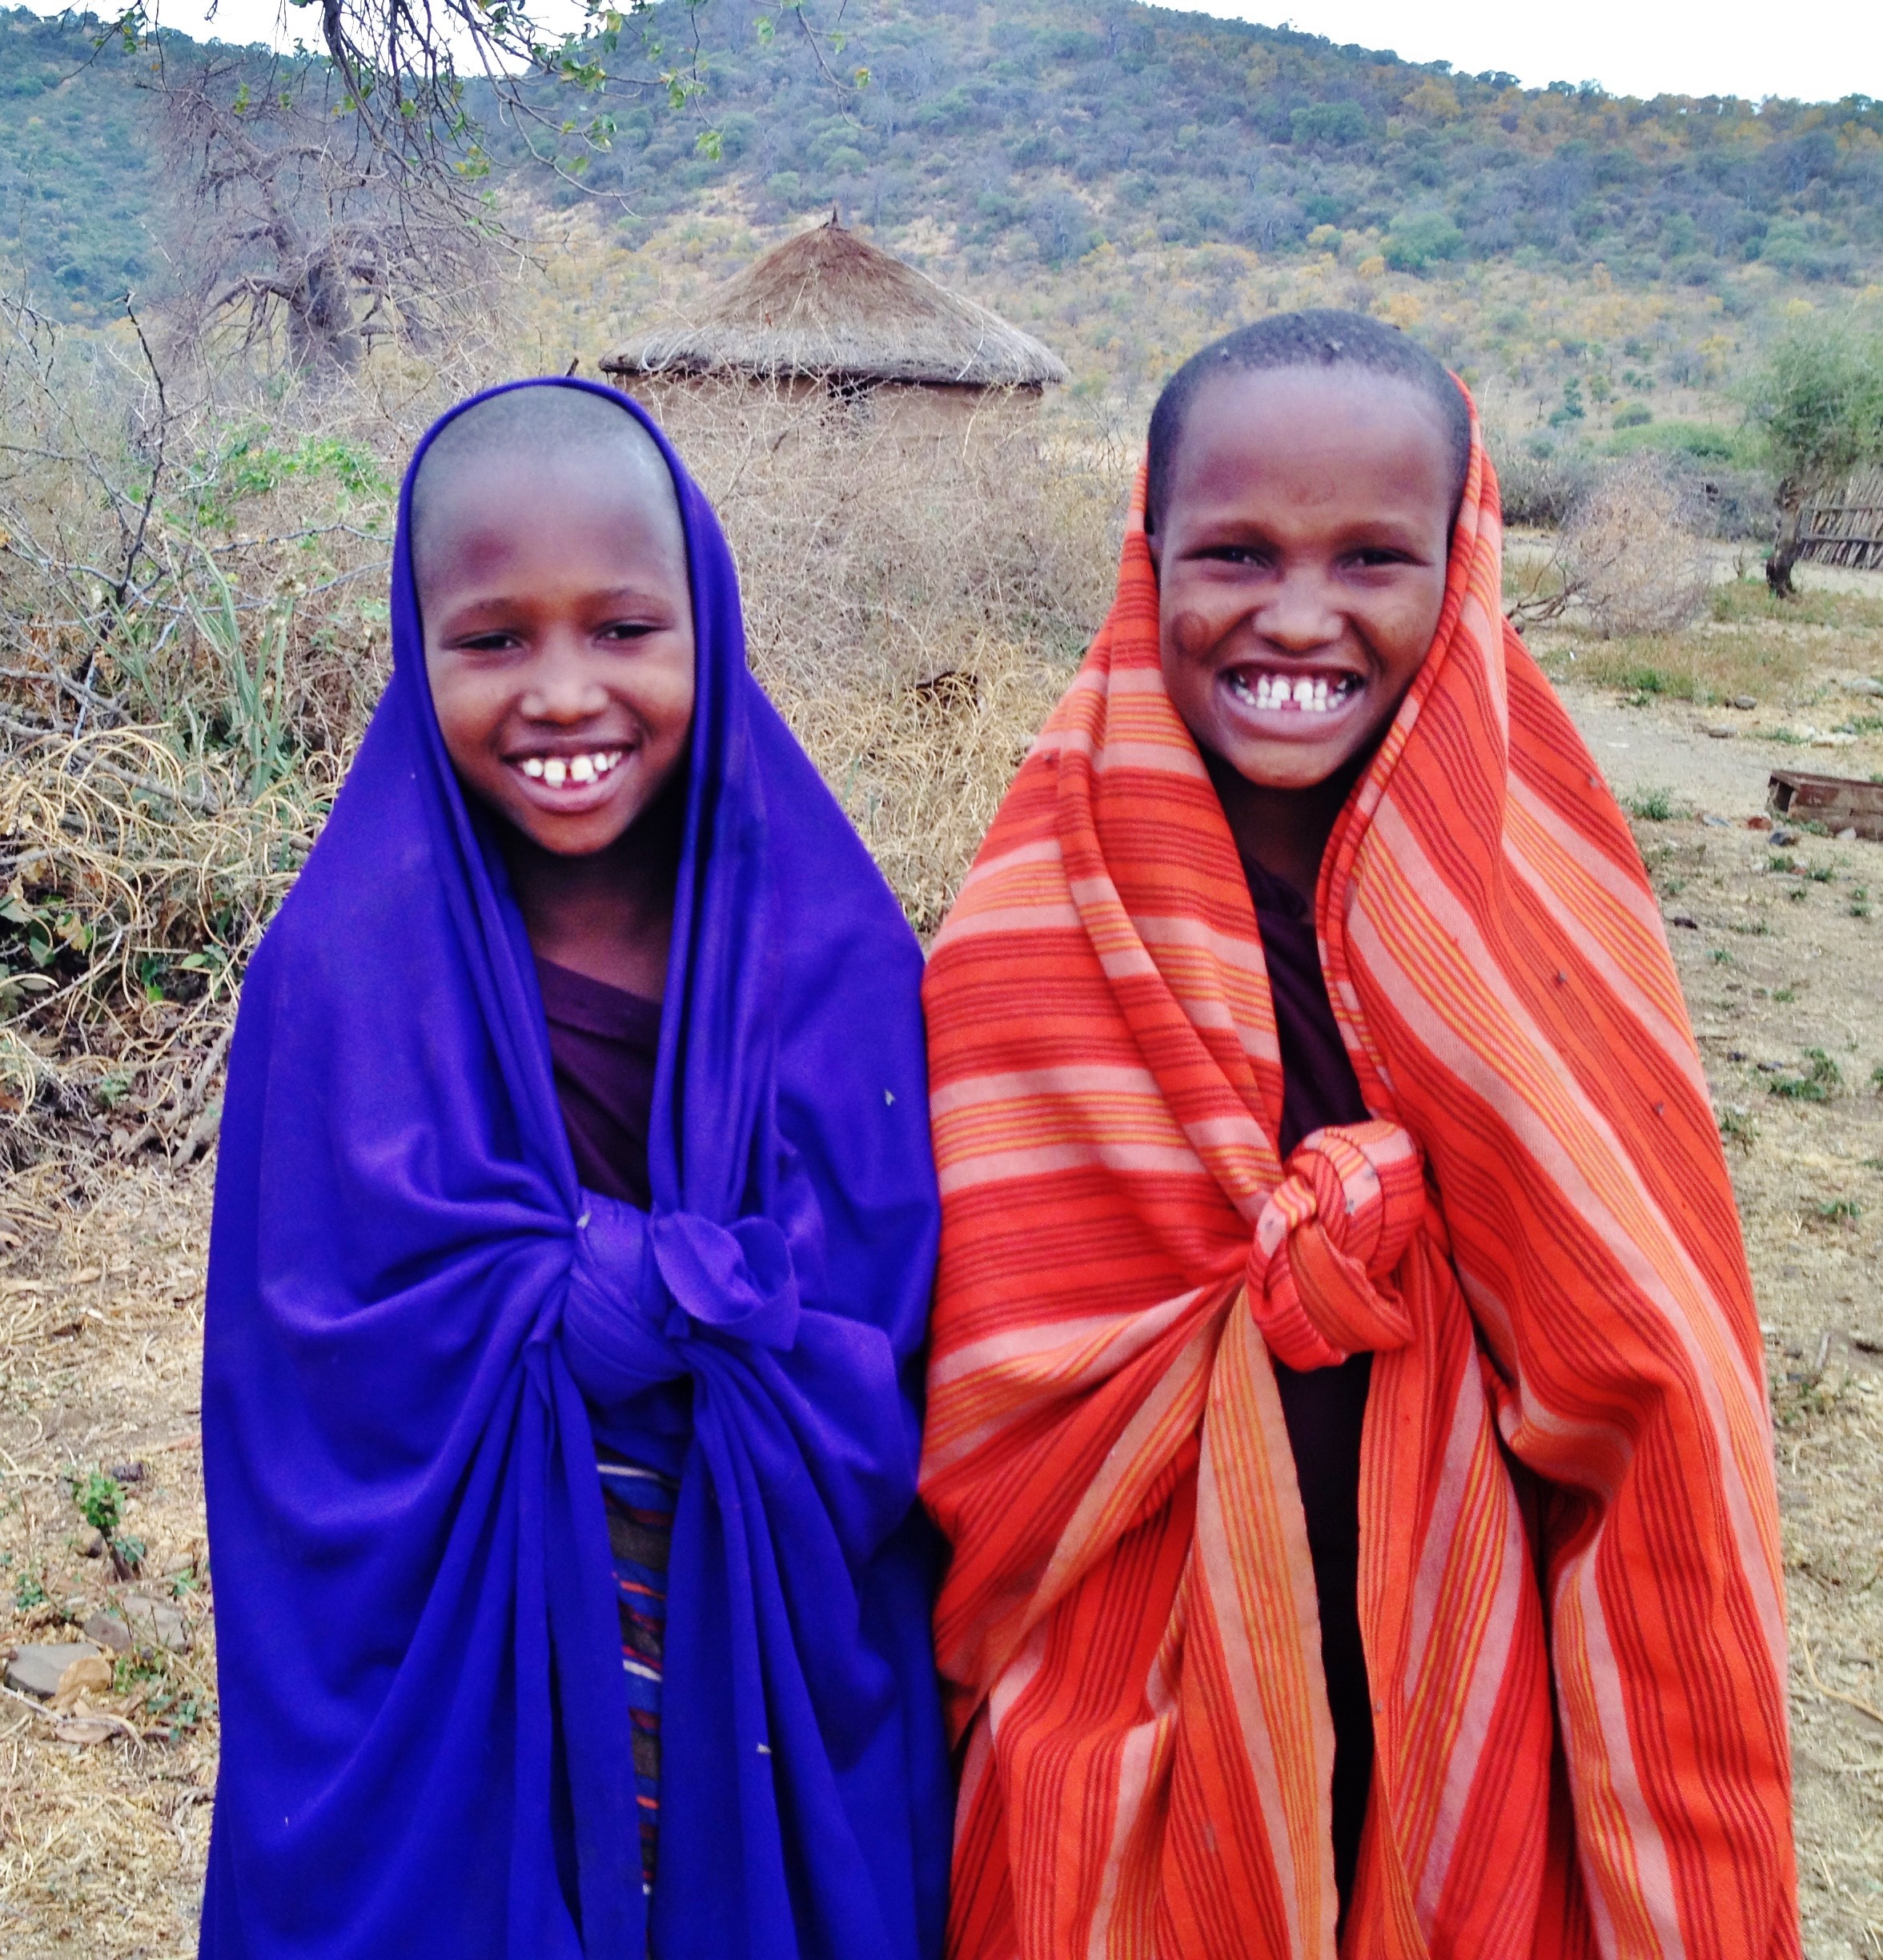
person, people, africa, monk, children, boys, tanzania, massai, boma